Inter-University Centre for Astronomy and Astrophysics

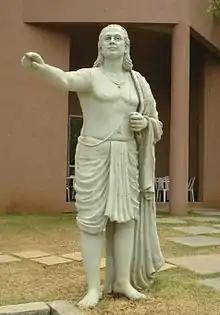
Statue of Aryabhata on the grounds of IUCAA, Pune

In 2004, IUCAA set up the "Muktangan Vidnyan Shodhika" (Exlporatorium), a science popularization initiative, with a grant from the Pu La Deshpande foundation. The center is open to all school students from Pune. IUCAA was declared the nodal center for India to coordinate the year-long celebrations for the International Year of Astronomy.